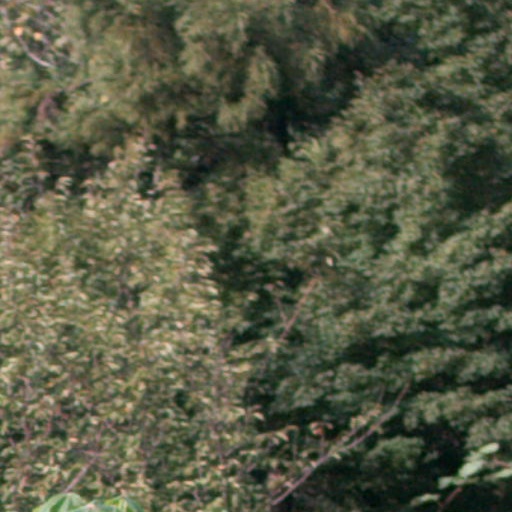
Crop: cassava